Unmanned Combat Air System Demonstrator program

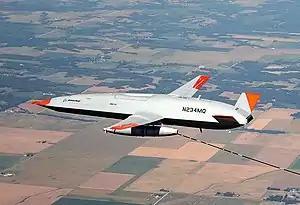
MQ-25 Stingray during testing

The UCAS-D program was to demonstrate the feasibility of operating an unmanned vehicle on an aircraft carrier. Technology and operational procedures gained from the program and X-47B demonstrator were used to develop an operational unmanned carrier aircraft through the Unmanned Carrier-Launched Surveillance and Strike (UCLASS) program. After debate over whether the UCLASS should primarily focus on stealthy bombing or scouting, the Pentagon instead changed the entire program into the Carrier-Based Aerial-Refueling System (CBARS) program. This new program intended to create an UAV for aerial refueling duties to extend the range of manned fighters.